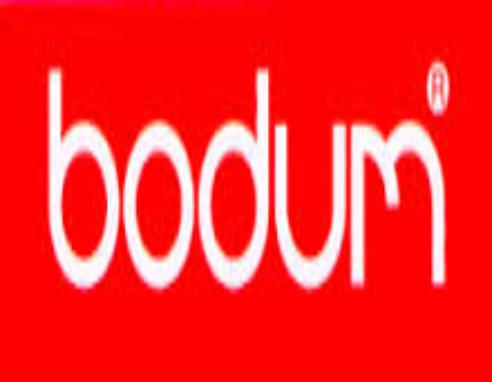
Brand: BODUM
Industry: Necessities